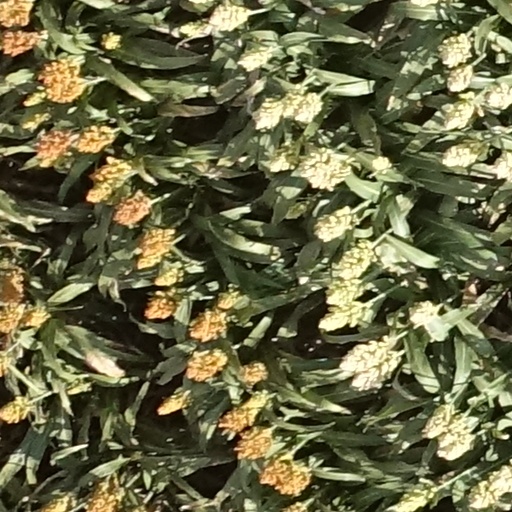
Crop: sorghum